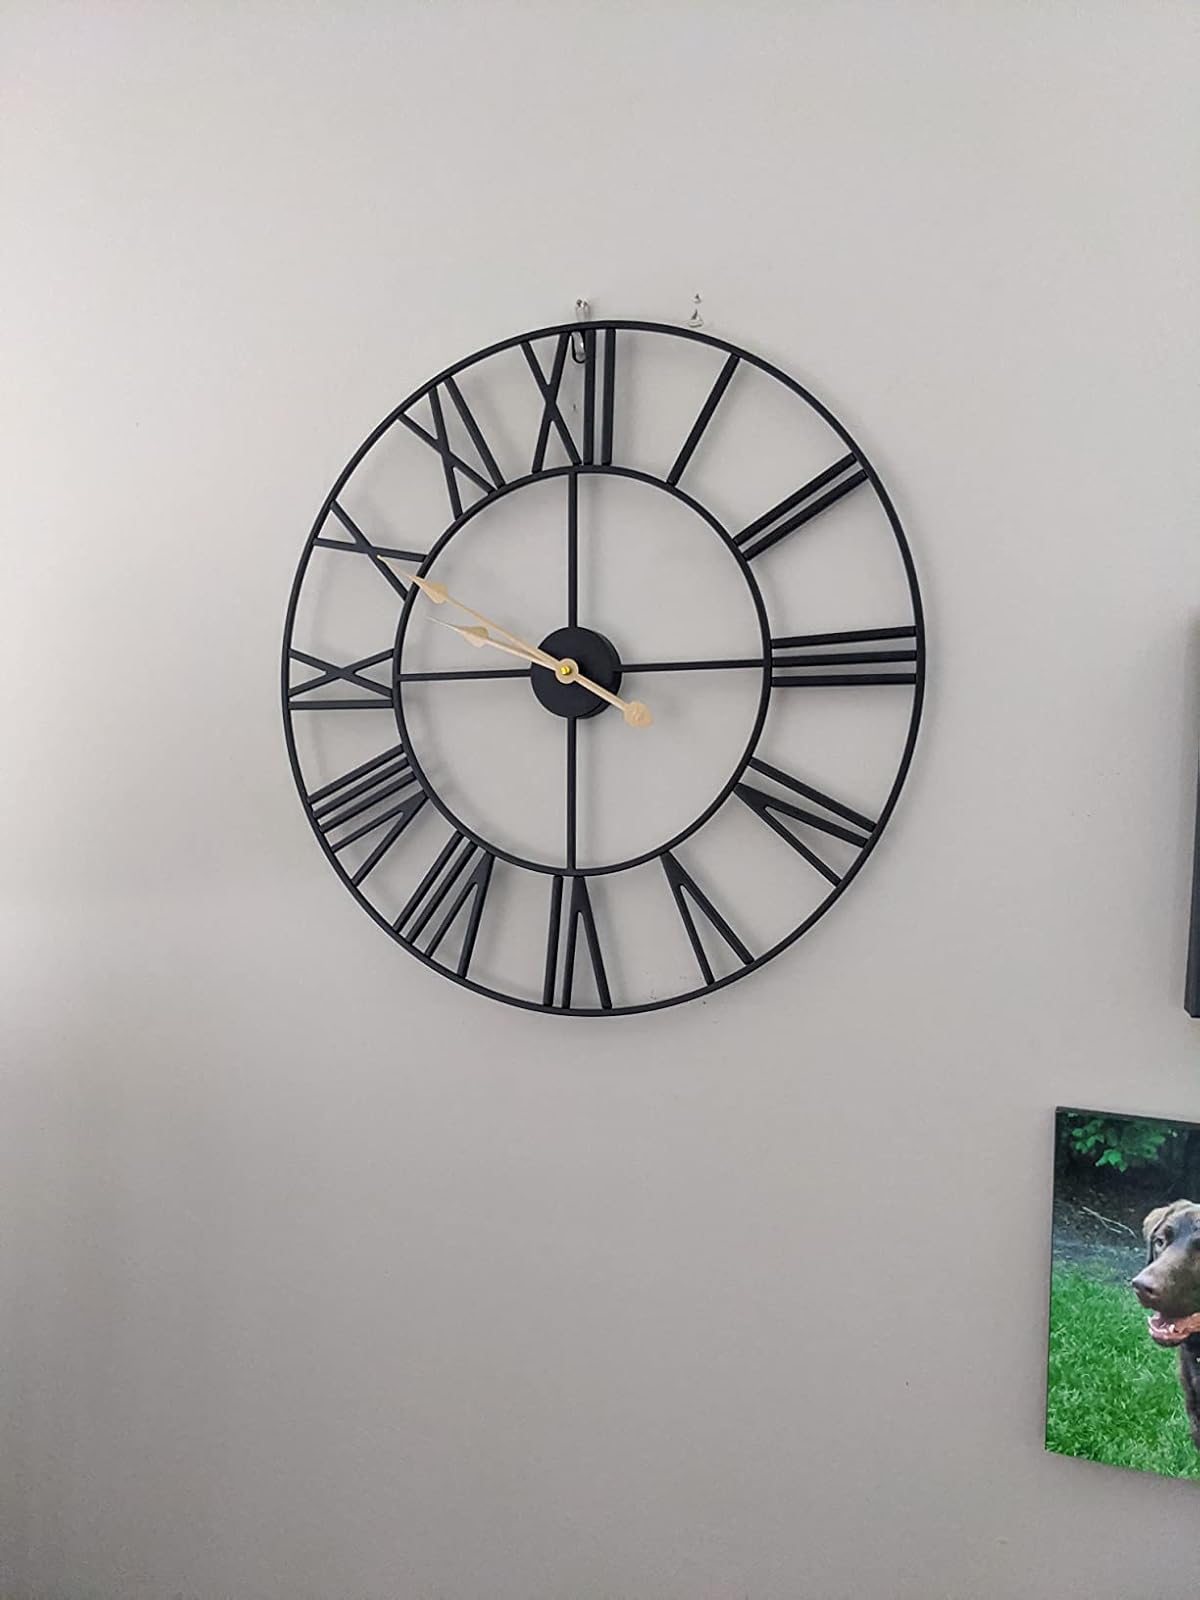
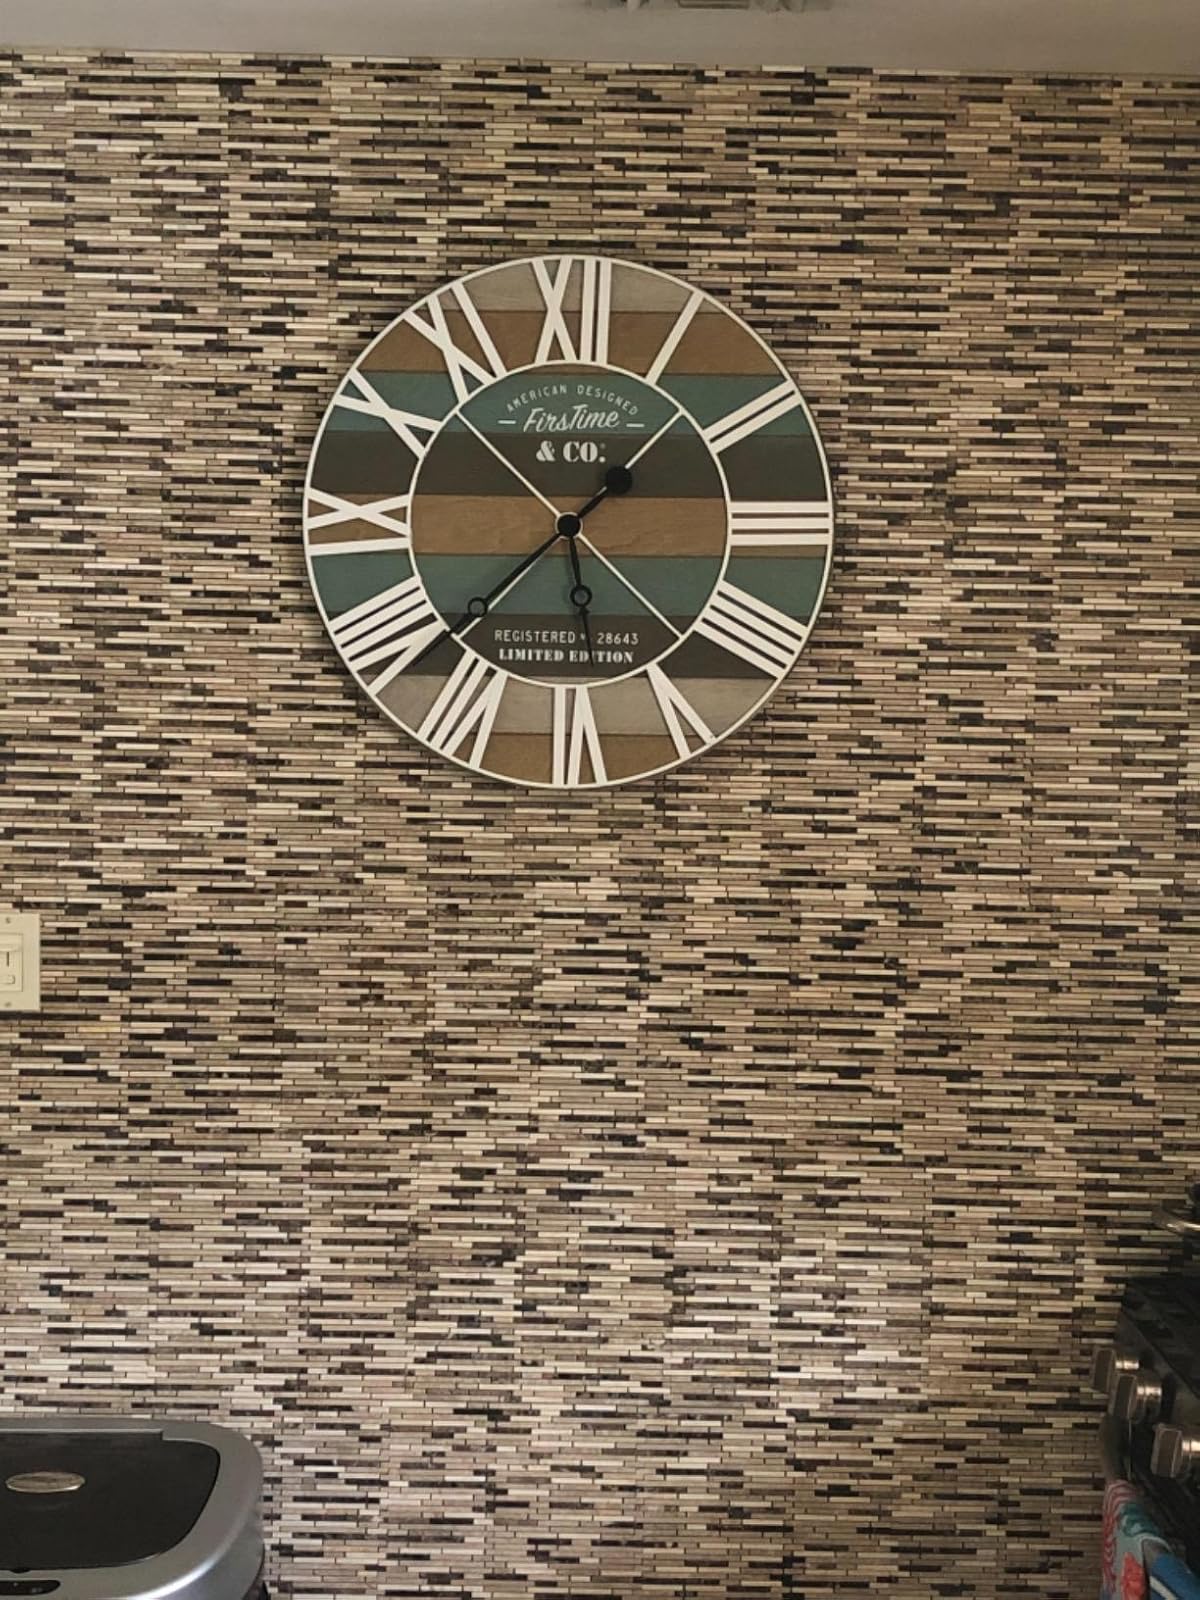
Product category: clock
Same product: no